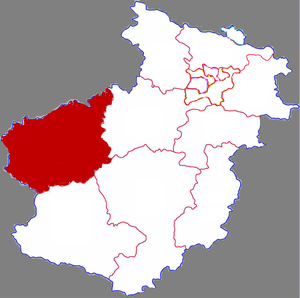
Le xian de Luoning est un district administratif de la province du Henan en Chine. Il est placé sous la juridiction de la ville-préfecture de Luoyang.